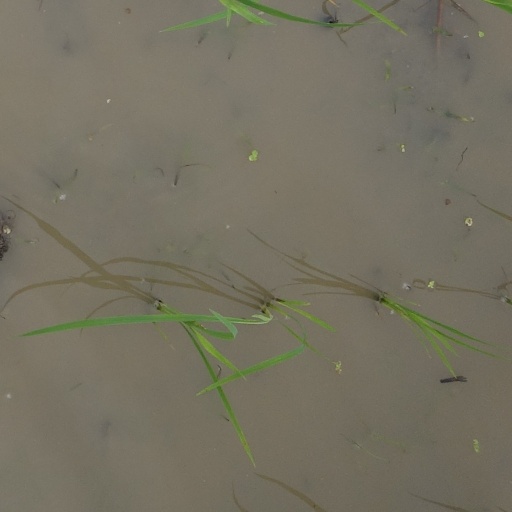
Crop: rice